Bremen Cathedral

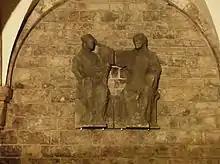
St Mary's coronation from the western gable in the eastern crypt; outside there is now a free replique

On the northern façade the gables of the transept and above the "Brautportal" ("Bride Door") were new, and the Bride Door itself was redecorated, now it has Gothic Revival design.